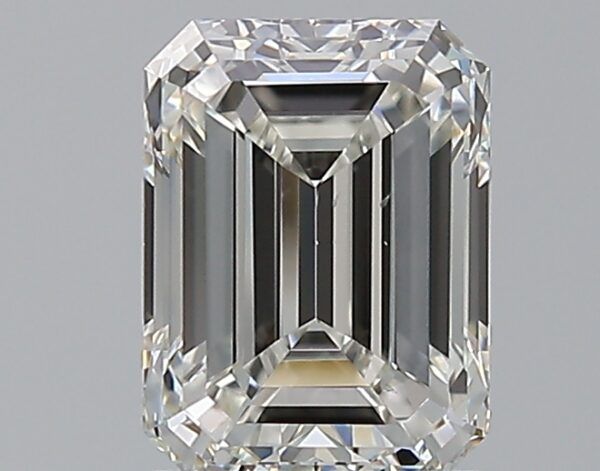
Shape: emerald
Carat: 1.7
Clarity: VS1
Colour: H
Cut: EX
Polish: EX
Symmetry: VG
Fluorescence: N
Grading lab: GIA
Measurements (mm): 7.79 x 5.77 x 3.93